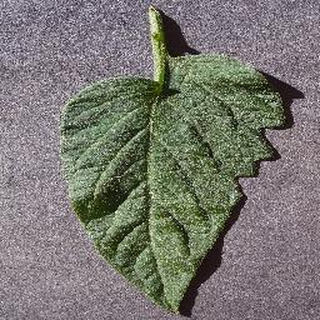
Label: healthy_tomato